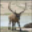
Label: deer